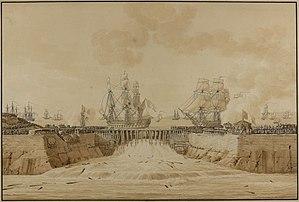
Immersion de l'avant-port de Cherbourg en présence de l'Impératrice Marie-Louise, 27 août 1813. Dessin. Dimensions
Le port militaire de Cherbourg ou arsenal de Cherbourg est une base navale de la Marine nationale française constituée d'un ensemble d’installations militaires et navales situé dans la rade de Cherbourg, dans le département de la Manche, en Normandie.
Port de pêche gaulois, devenu place forte à la pointe du Cotentin à partir des Romains, Cherbourg devient un enjeu stratégique de la guerre de Cent Ans. Avec la décision d'établir une rade artificielle par la construction d'une digue, puis l'établissement d'un port militaire, Cherbourg se développe fortement au XIXᵉ siècle. Port d'escale transatlantiques dans la première moitié du XXᵉ siècle, Cherbourg est l'un des objectifs prioritaires des troupes américaines lors du débarquement de Normandie en 1944.